Aisin

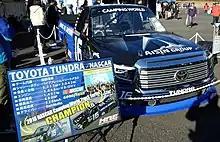
Brett Moffitt's championship-winning truck on display in Japan

The company sponsors the SeaHorses Mikawa, the 5-time champions of the JBL Super League, and has sponsored Toyota Gazoo Racing Europe since 2012.